Islam in Bulgaria

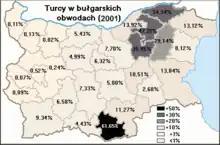
Map of the Turkish population in Bulgaria

According to the 2021 census, Muslims in Bulgaria are divided into the following ethnicities: Turks with 447,893 respondents, or 88.1% of all ethnic Turks, ethnic Bulgarians with 107,777 respondents, or 2.1% of all ethnic Bulgarians and ethnic Romani with 45,817 respondents, or 17.2 of all ethnic Romani.